Shelter of Jesus the Good Shepherd for the Poor and Migrant

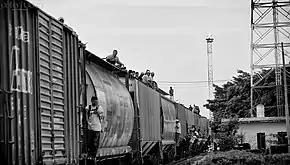
Migrants riding "The Beast"

Shelter of Jesus the Good Shepherd for the Poor and Migrant ("Albergue Jesús el Buen Pastor del Pobre y el Migrante") is a refugee shelter in Tapachula, Chiapas, Mexico for Latin American migrants.